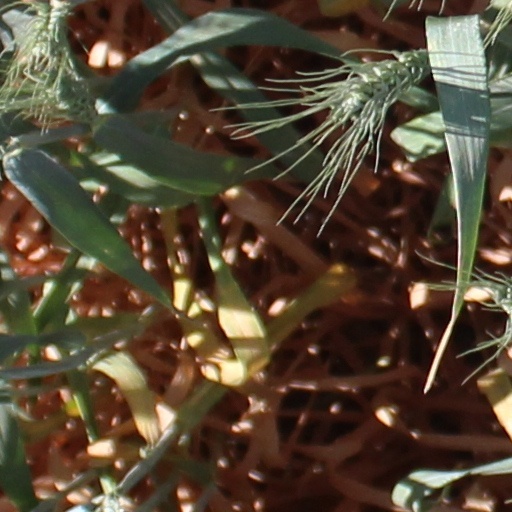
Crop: wheat